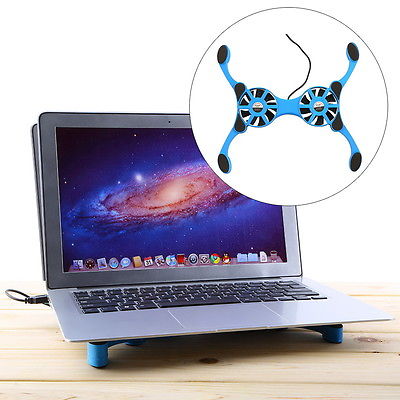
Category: fan